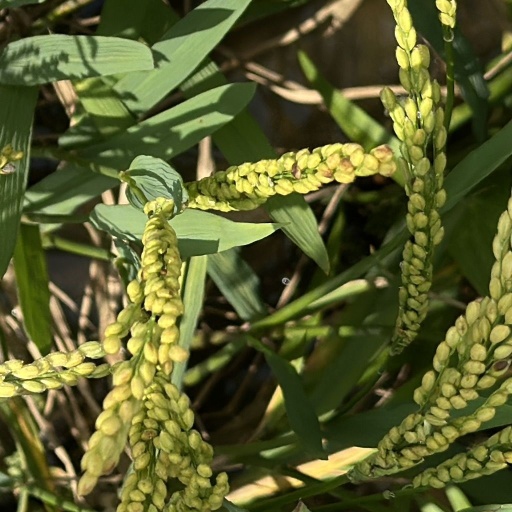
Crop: rice